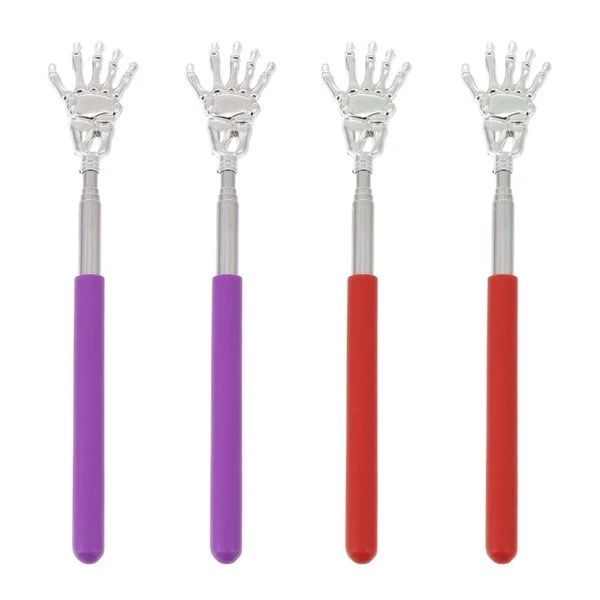
4 Pcs Massage Scratcher Telescoping Back Massager Child Handheld
Brand: Nelro
Related Hot Sale .custom-a{ padding:10px;cursor:pointer;box-sizing:border-box;text-decoration: none;color:#333333; } .custom-div-title{ line-height:1.8;font-size:14px;display: -webkit-box;-webkit-line-clamp: 2;-webkit-box-orient: vertical;overflow:hidden; } .custom-div-mask{ position:absolute;top:0;left:0;right:0;bottom:0; border:1px solid rgba(0,0,0,0.18); transition: .2s; border-radius: 4px; } .custom-a:hover .custom-div-title{ text-decoration: underline; } .custom-a:hover .custom-div-mask{ border:1px solid #afafaf; border-radius: 4px; } 2pcs Penguin Adornment Mini Brass Ornament Brass Penguin Figurine £ 7.37 12 Pcs Telescopic Ladder Buttons Switch Extendable Repair Parts £ 7.60 10 Pairs ear covers for showering e Ear Covers for Shower Hair Dye Ear £ 4.90 Fire Extinguisher Mounting Bracket Car Fire Extinguisher Holder Wall Mount Fire £ 5.56 Dragon Ears Headband Red Bat Hair Clip Halloween Themed Accessories £ 5.73 clock movement Clock Parts Wall Mechanism Replacement Motor Battery DIY Small £ 6.00 .menu .inwie { margin-right: 15px; overflow: hidden; width: 158px; float: right; height: 25px; line-height: 25px; margin-top: 8px; } .menu .inbg { float: left; overflow: hidden; width: 139px; height: 25px; } .menu .inword { background: transparent; height: 23px; padding-left: 25px; width: 114px; color: #cccccc; border: none; } .menu { width: 100%; height: 40px; overflow: hidden; line-height: 40px; color: #FFFFFF; font-size: 12px; font-family: Geneva, Arial, Helvetica, sans-serif; font-weight: bold; margin: 0 auto; background-color: black; } .menu ul, .menu li { margin: 0; padding: 0; } .menu ul { margin-left: 20px; float: left; width: 100%; overflow: hidden; } .menu li { list-style: none; float: left; padding-left: 10px; padding-right: 10px; } .menu li a { color: #ffffff; text-decoration: none; } .menu li a:hover { color: #CCCCCC; text-decoration: underline; } .menu .noe { background: none; } | Baby | | Books, Comics & Magazines | | Business, Office & Industrial | | Cameras & Photography | | Clothes, Shoes & Accessories | | Collectables | | Computers/Tablets & Networking | | Crafts | | Home, Furniture & DIY | | Jewellery & Watches | | Mobile Phones & Communication | | Sound & Vision | | Sporting Goods | | Toys & Games | | Video Games & Consoles | | Health & Beauty | Product Description Collecting listings has surprises Description It would serve you with comfortable experience and instant relief. Using of our back scratcher extendable to let you cure the itching feelings on the back.It is extremely uncomfortable when you have itching feeling on the back and are unable to stretch your hand over the back the itch Features -Color: Random color. -Material: Metal. -Size: About 21.00X4.00X1.20cm/8.25X1.57X0.47inch. -This back scratcher can help you your back and the annoying itching that you can't reach. -This is the best choice for scratching and as body massage tool, it can help you the pressure, , and boredom. -Excellent craftsmanship and superb design. It is light and portable, worthy of your favor. -It is a good helper to itching, can prepare one and share it to your friends. -Our practical back scratcher can help you reach hard-to-reach places and can retracted into a portable size. Package includes 4 x scratchers Contact US 1.If you have some inquires or problems, Please feel free to contact us. 2.We will reply your email within 1 business day (except weekend). 3.When delivery is delayed or items are damaged during delivery, please email us first before you leave feedback. Thank you. People Who Viewed This Item Also Viewed .custom-a{ padding:10px;cursor:pointer;box-sizing:border-box;text-decoration: none;color:#333333; } .custom-div-title{ line-height:1.8;font-size:14px;display: -webkit-box;-webkit-line-clamp: 2;-webkit-box-orient: vertical;overflow:hidden; } .custom-div-mask{ position:absolute;top:0;left:0;right:0;bottom:0; border:1px solid rgba(0,0,0,0.18); transition: .2s; border-radius: 4px; } .custom-a:hover .custom-div-title{ text-decoration: underline; } .custom-a:hover .custom-div-mask{ border:1px solid #afafaf; border-radius: 4px; } 10 Pcs Lotion Pump Travel Press down Liquid Dispenser Replacement £ 16.44 Rice Cooker Liner Multi-cooker Replacement Inner Non-stick Accessories £ 55.39 2PCS Back Scratchers Travel Backscratcher Scratcher £ 6.65 8 Pcs Plastic Drop Bottle Liquid Dropping Squeezable Dropper Bottles £ 8.48 400 Pcs Hair Removal Paper Wax Stick Set Facial Strip Depilatory Strips £ 20.48 Anatomical Muscle Model Shoulder Anatomy Model Muscle Teaching Model £ 22.29 DNA Human Genes Model Chemistry Molecular Model £ 9.95 Toddler Diaper Bags Sanitary Napkin Purse Outdoor Diaper Pouch £ 5.79 10 Pcs Wig Storage Bag Travel Hair Bundle Packaging Bags for Traveling £ 7.65 40 Pcs Elf Ear Stickers Child Newborn Hole Repair Without Surgery Sticks £ 5.89 10 Pcs Silicone Bottle Sleeve Travel Bottles Holder Liquid Container Case £ 12.28 Minkissy 2Pcs Manicure Glass Crystal Cups Liquid Holder Container Tint Bowl £ 7.18 2 Pcs Sanitary Napkin Storage Bag Little Wallet for Girls £ 7.98 12 Pcs Dropper Bottle Travel Squeezable Container Bottles for Liquids £ 5.99 150ml Light Bulb Bottles for Unique Wedding Favors and Crafts £ 10.95 10 Pcs Eye Drops Bottling Travel Empty Dropper Bottle Applicator £ 5.99 12Pcs Professional Silicone Daily Use Reusable Infant Ear Corrector Ear Baby £ 15.65 2 Pcs Beauty Accessories Nail Art Crystal Cup Manicure Tint Bowls Cups £ 7.45 12 Pcs 5ml Empty Plastic Squeezable Dropper Bottles Eye Liquid Dropper Dropping £ 6.88 Multifunctional Makeup Brush Set Travel Woman Eyeliner Applicator £ 7.99 Biological Teaching Model Child Student Dna Kits for Classroom Toy £ 11.75 DNA Office Nuobesty Double Helix Educational £ 8.29 DNA Model DIY Student Use Kit Early Education Toys Study for Kids £ 8.25 20 Sheets Ear Styling Patch Men and Women Correction Earring Corrector Sticker £ 6.39 On 07-Jul-2025 at 20:57:58 BST, seller added the following information: .dc_tracker_img{display:none;}.dc_tracker_img:last-of-type{display:block;}p:empty+hr{display:none;}hr+span.ebay,hr+*>span.ebay{display:none;}
Category: Health & Beauty > Personal Care > Massage & Relaxation > Back Scratchers